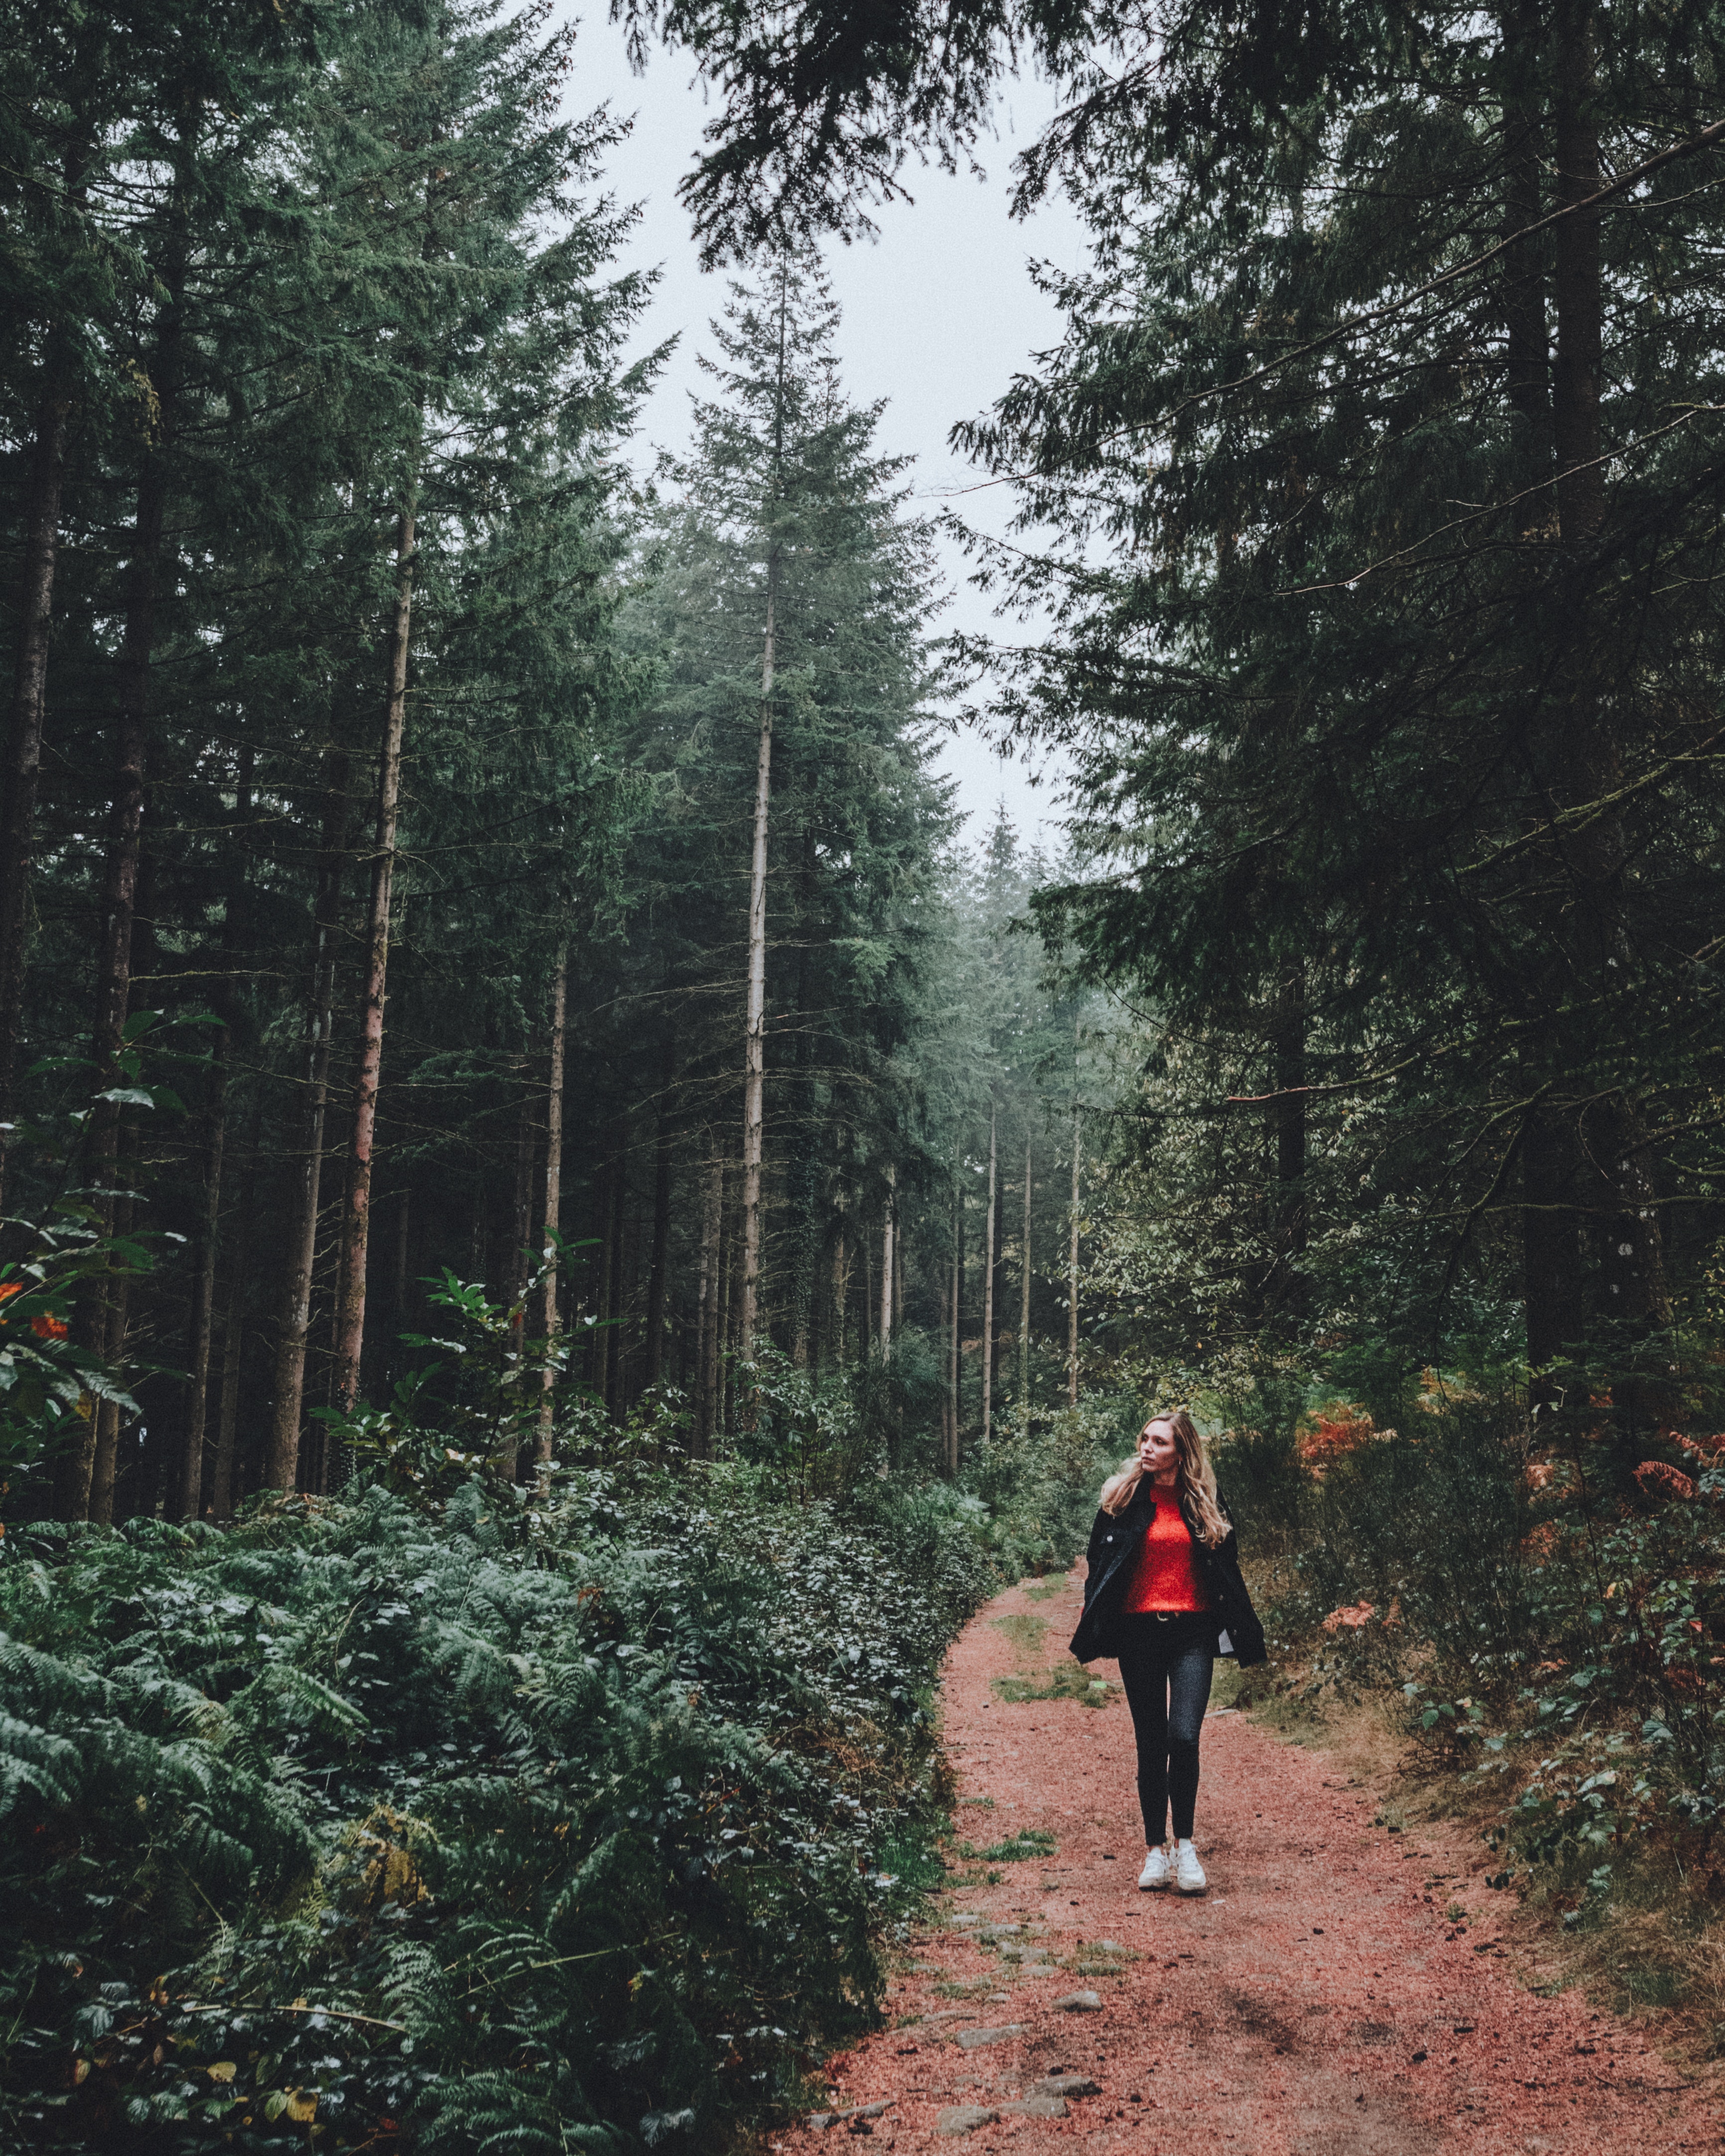
tree, forest, trail, natural environment, wilderness, old growth forest, spruce fir forest, biome, natural landscape, woodland, nature reserve, temperate coniferous forest, tropical and subtropical coniferous forests, woody plant, recreation, Northern hardwood forest, path, plant, jungle, valdivian temperate rain forest, leaf, temperate broadleaf and mixed forest, adventure, grove, plant community, walking, state park, pine family, rainforest, running, national park, conifer, fir, road, hiking, thoroughfare, pine, winter, nonbuilding structure